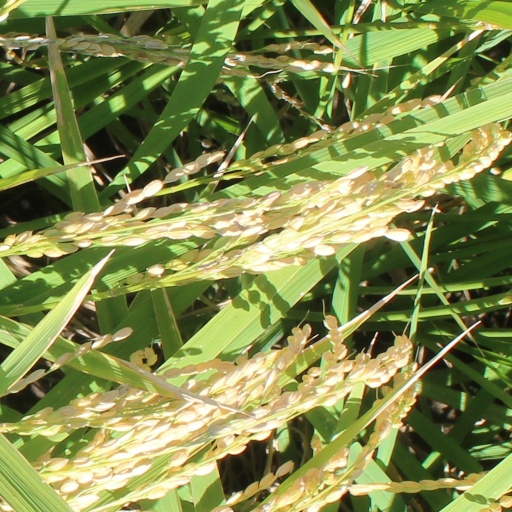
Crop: rice